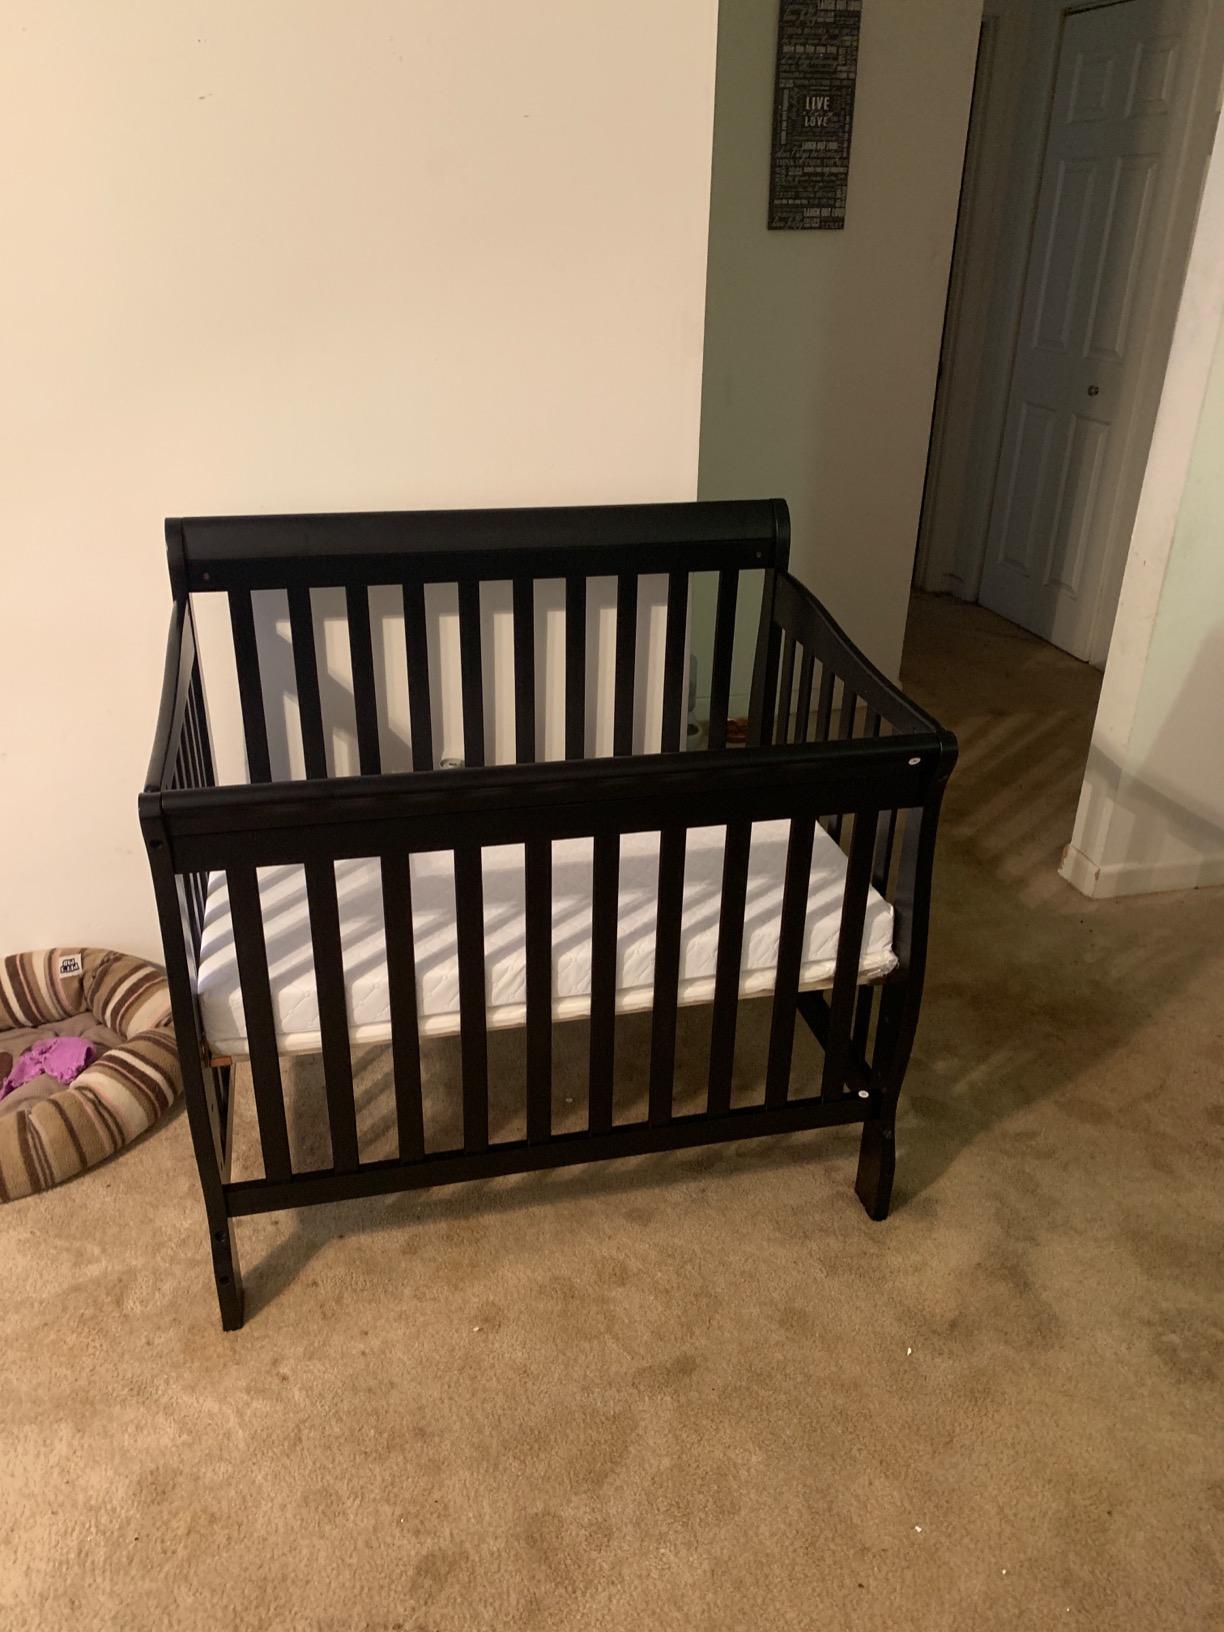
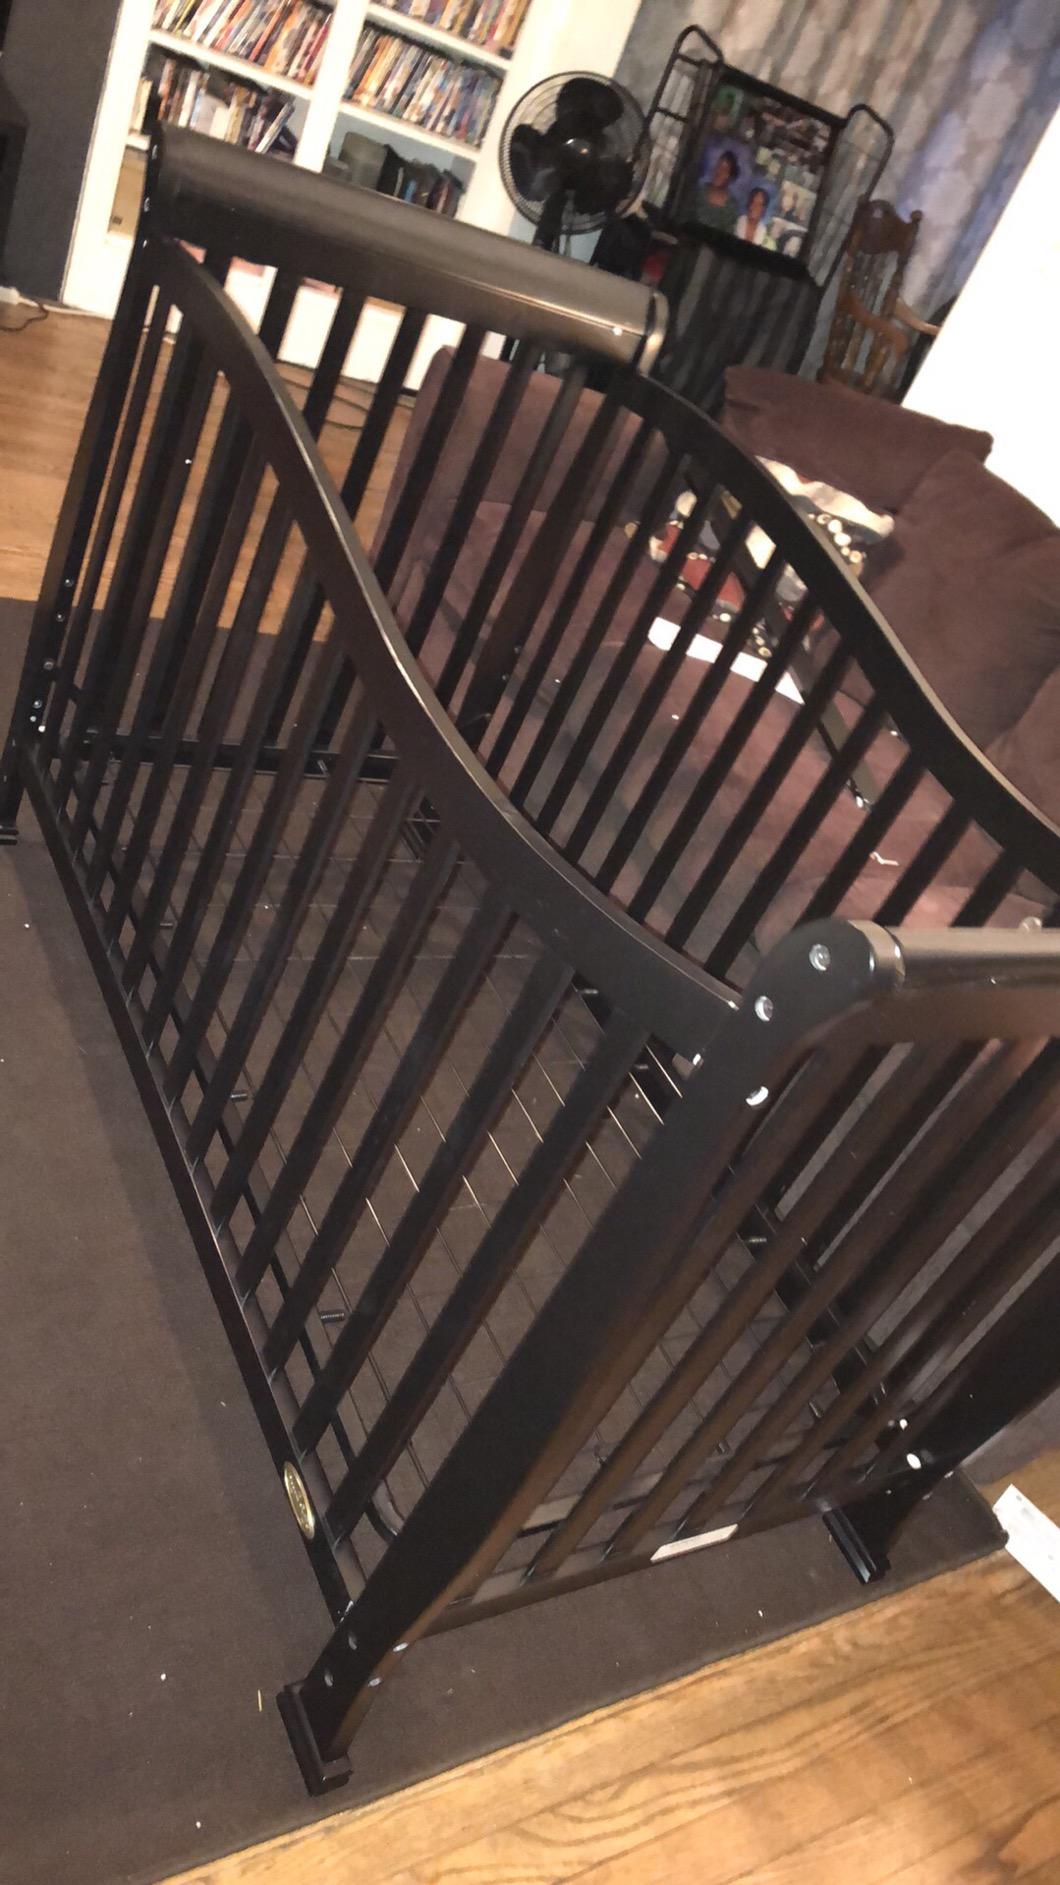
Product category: products_crib
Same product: no